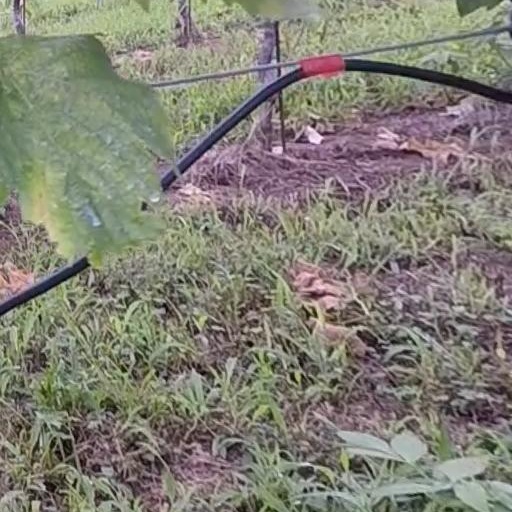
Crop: grape